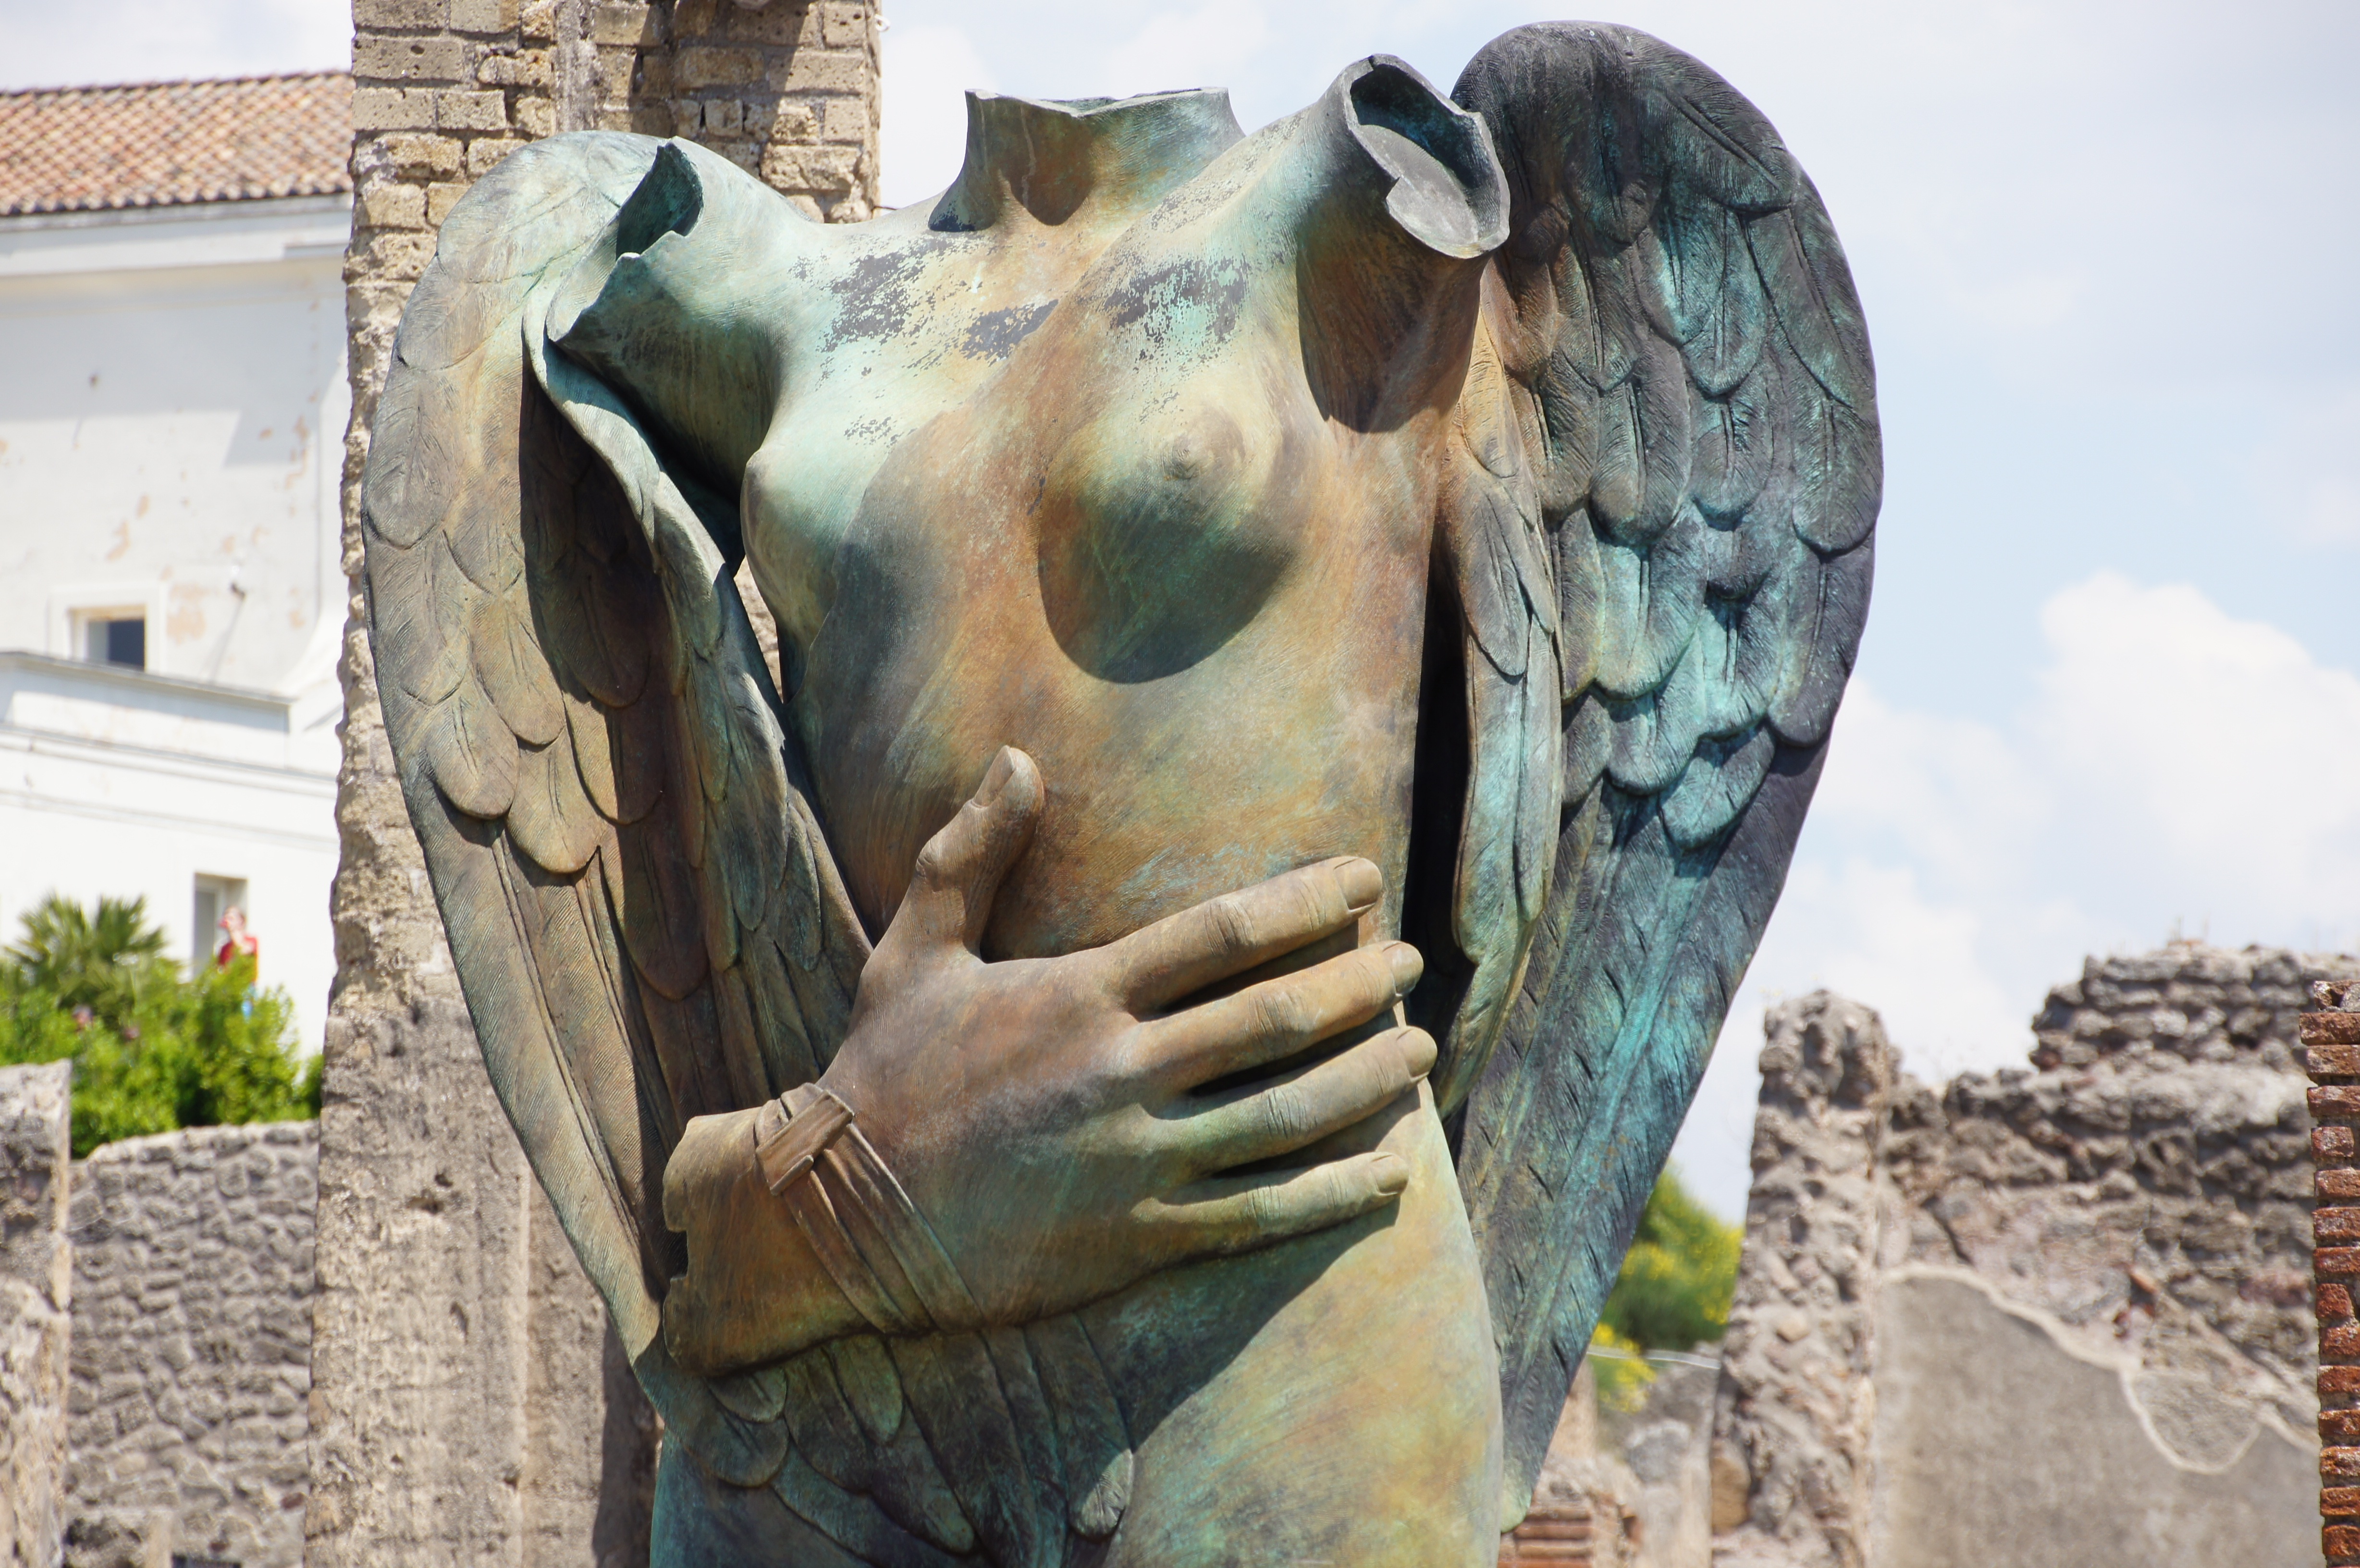
monument, tourist, travel, europe, statue, italy, tourism, gargoyle, sculpture, art, temple, carving, italian, pompeii, ancient history